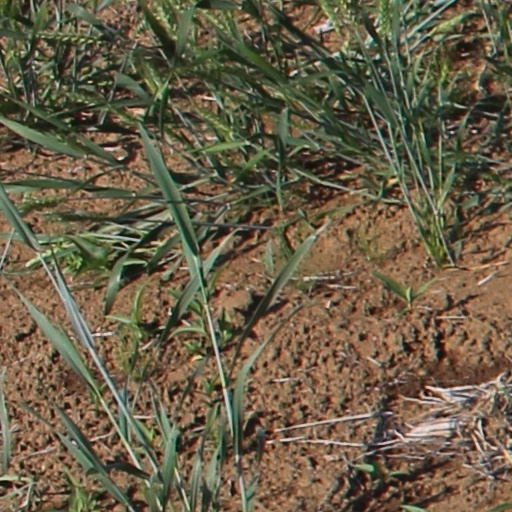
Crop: wheat